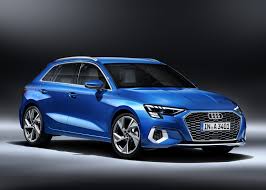
Label: noambulance